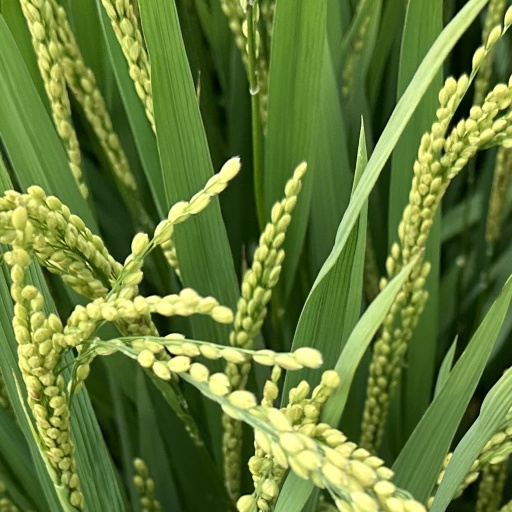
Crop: rice